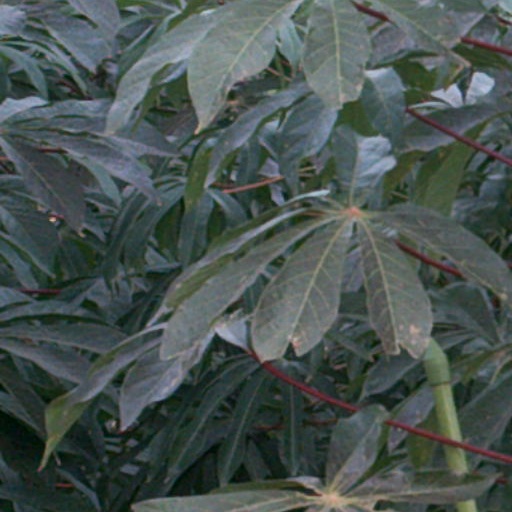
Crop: cassava